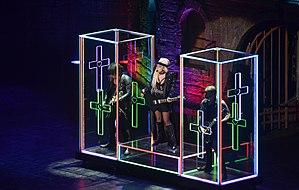
The Born This Way Ball est la troisième tournée de la chanteuse américaine Lady Gaga, programmée dans le but de promouvoir son troisième album Born This Way et faisant suite à la tournée The Monster Ball Tour. La tournée a débuté le 27 avril 2012 à Séoul, en Corée du Sud et s'est achevée prématurément le 11 février 2013 à Montréal, au Canada, Lady Gaga souffrant d'une inflammation des os dans un premier temps puis d'une déchirure du labrum de sa hanche droite et devant se faire opérer. La tournée a duré plus de 9 mois et est composée de 98 concerts, traversant ainsi 41 pays. Initialement composée de 122 dates à travers l'Asie, l'Océanie, l'Europe, l'Afrique, l'Amérique du Sud et l'Amérique du Nord à compter d'avril 2012 jusqu'en février 2013, elle fut désignée par Billboard à la sixième place des tournées les plus lucratives de 2012 avec 69 dates reportées. Selon le magazine Pollstar, la tournée engrangea 161,4 millions de dollars en 2012 et 22,5 millions en 2013, apportant la recette totale à plus de 183,9 millions de dollars pour 1,781,850 spectateurs sur les deux années.